Belshazzar's Feast (Walton)

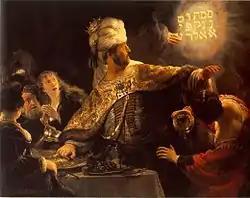
Rembrandt's depiction of "Belshazzar's Feast" is used on the cover of the vocal score and of many recordings of the cantata

Belshazzar's Feast is a cantata by the English composer William Walton. It was first performed at the Leeds Festival on 8 October 1931, with the baritone Dennis Noble, the London Symphony Orchestra and the Leeds Festival Chorus, conducted by Malcolm Sargent. The work has remained one of Walton's most celebrated compositions. Osbert Sitwell selected the text from the Bible, primarily the Book of Daniel and Psalm 137. The work is dedicated to Walton's friend and benefactor Lord Berners.